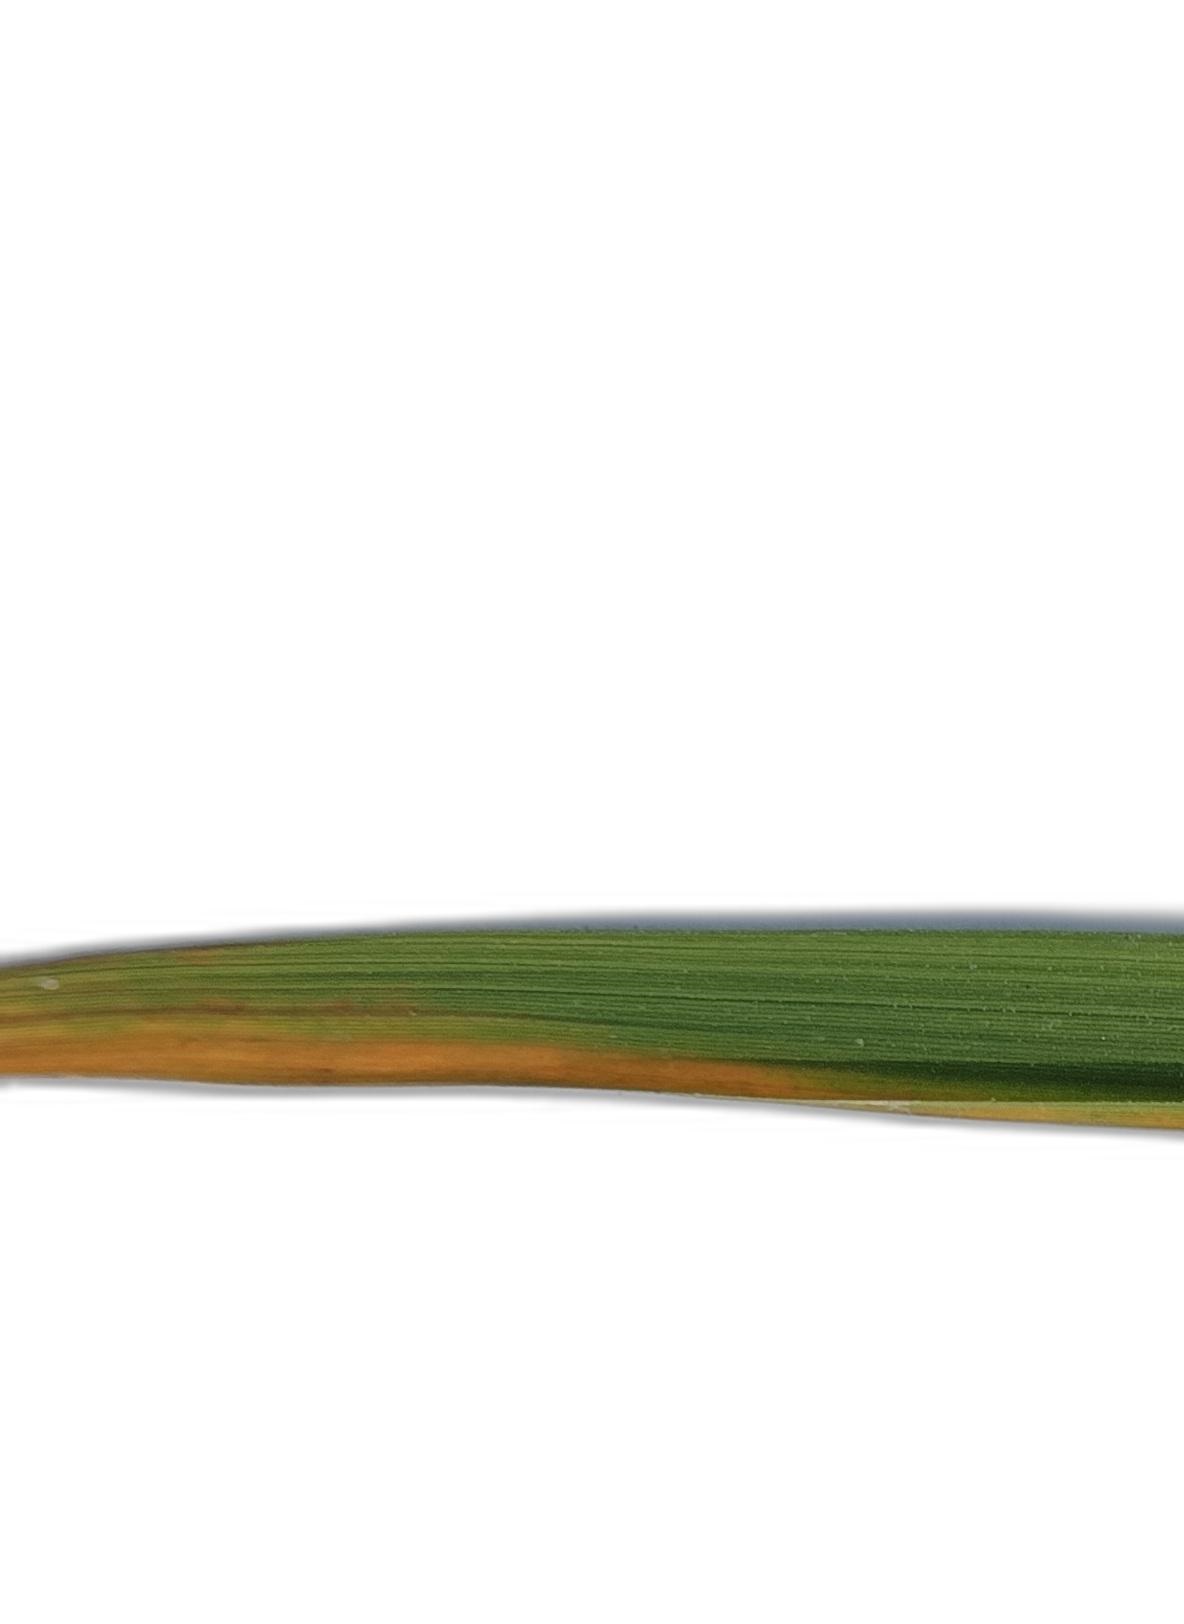
Label: Rice Tungro